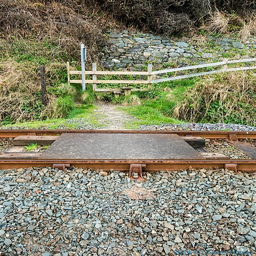
tourist attraction crossing the railway line